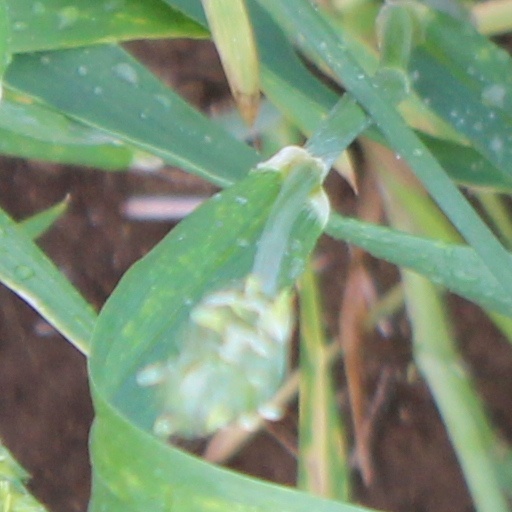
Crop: wheat